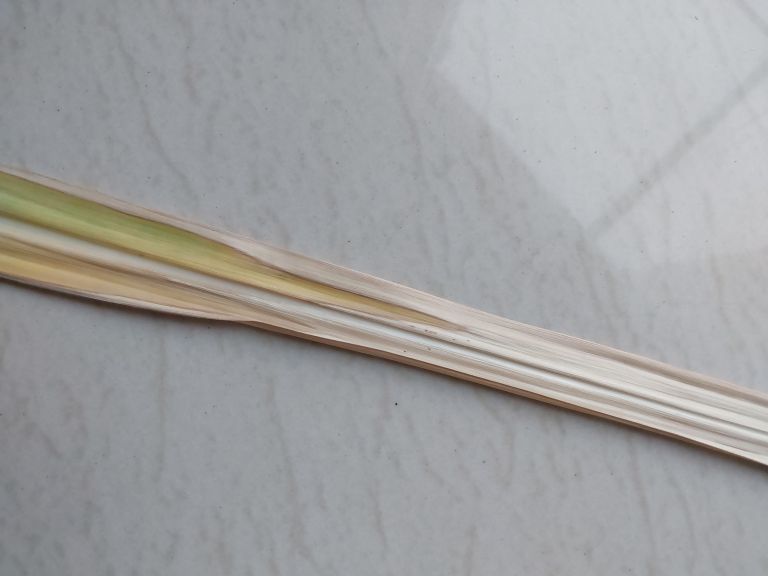
Label: Banded Chlorosis